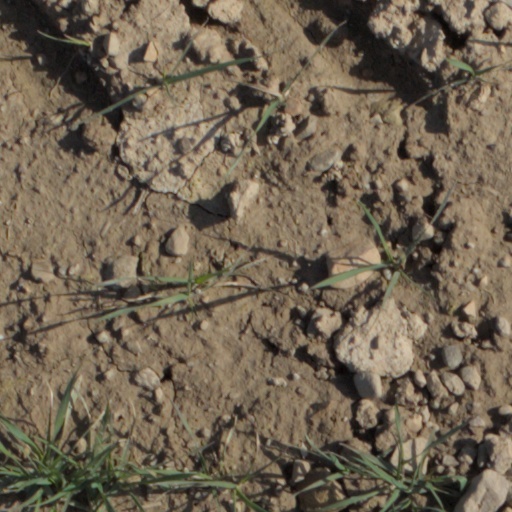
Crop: wheat